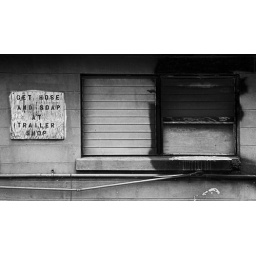
A wall of an out building for a big rig truck repair shop in Lake Alfred, Florida.